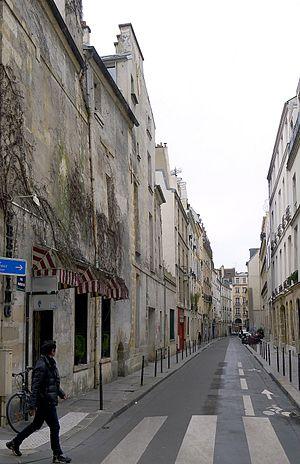
Rue Portefoin - Paris III
La rue Portefoin se situe dans le Marais à Paris et appartient au quartier administratif des Enfants-Rouges du 3ᵉ arrondissement.